Plug-in electric vehicles in Norway

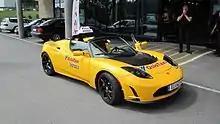
Tesla Roadster providing taxi cab service in Oslo

Since 2013 several complaints and criticism have arisen due to the rapid increase in the number of electric vehicles on the roads as a result of the existing incentives to promote EV adoption, and particularly about the non-fiscal incentives. These include high public subsidies as compared to the value of the reduced carbon footprint of electric vehicles; the travel mode shift by people who buy an electric vehicle as a second car instead of taking buses and trains; the potential traffic congestion in Oslo's bus lanes due to the increasing number of electric cars; the loss of revenue for some ferry operators due to the large number of electric cars exempted from payment; and shortage of parking spaces for owners of conventional cars due to preference to electric cars and lack of a cap on parking time.